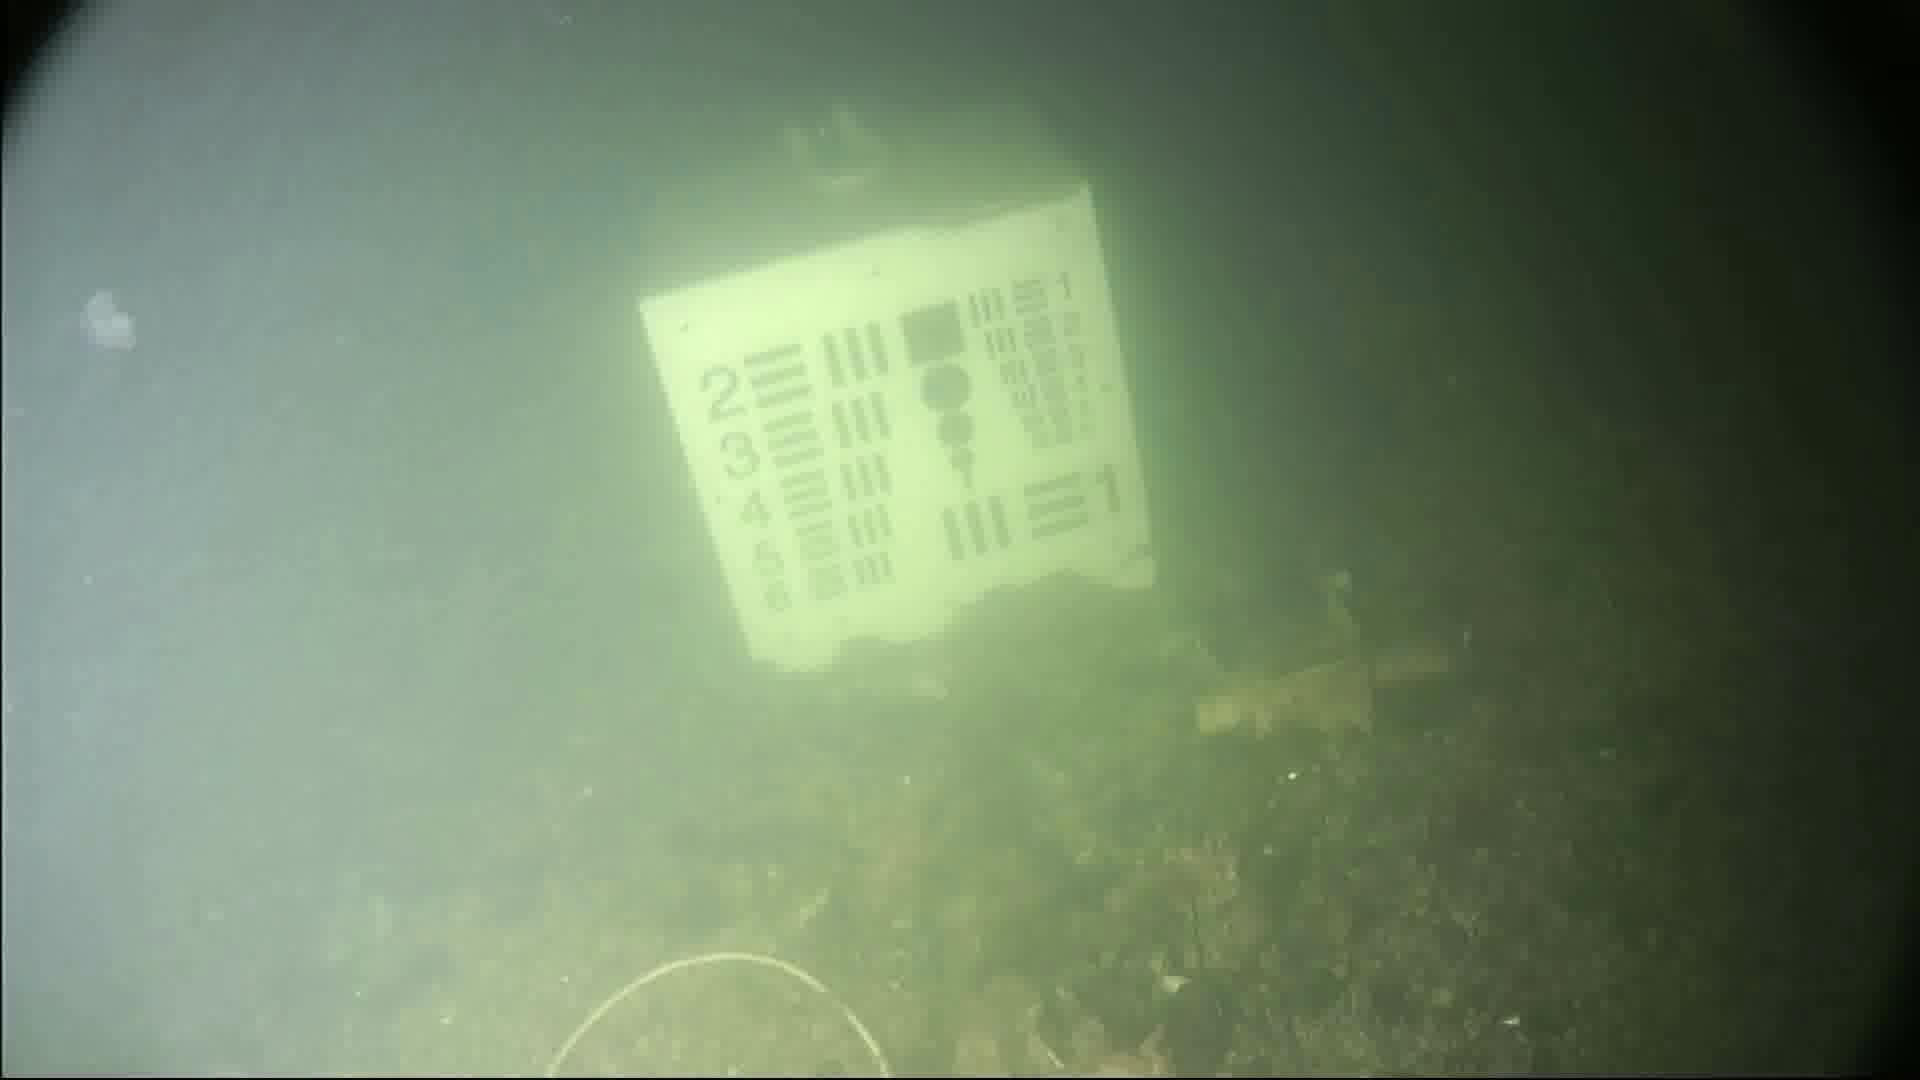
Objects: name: jellyfish